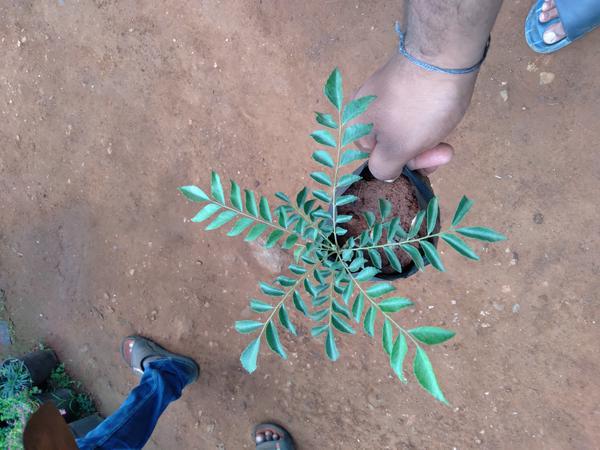
Plant: Curry_Leaf